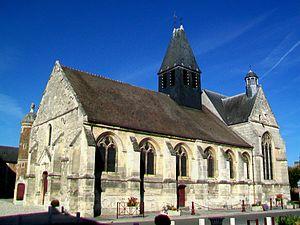
Vue d'ensemble de l'église depuis le sud-ouest.
L'église Saint-Georges est une église catholique paroissiale située à Chevrières, en France. Elle a été édifiée entre 1530 et 1545 dans le style gothique flamboyant, sous l'impulsion du nouveau seigneur local, Robert de Broully. Son gisant est conservé dans l'église. De splendides vitraux ont été offerts par le chapitre de Beauvais, le procureur du seigneur et son épouse, ainsi que par le chanoine Nicolas Bottée. Quatre de ces vitraux attribués à l'atelier beauvaisien de Nicolas Leprince subsistent, mais ont été fortement restaurés en 1860. La nef et ses collatéraux ont dû être financés par les paroissiens, et ils restent inachevés jusqu'en 1868. L'homogénéité de l'architecture ne permet pas de soupçonner que l'église est en fait issue de plusieurs campagnes de construction, sauf pour la façade, qui comporte un portail de 1672. Dans son ensemble, l'église Saint-Georges est assez représentative des reconstructions flamboyantes de la seconde moitié du XVIᵉ siècle dans la région, et sans particulièrement se démarquer, elle peut être considérée comme une réalisation de qualité.
Cet article recense les monuments historiques français classés en 1920.
Chevrières est une commune française située dans le département de l'Oise en région Hauts-de-France.